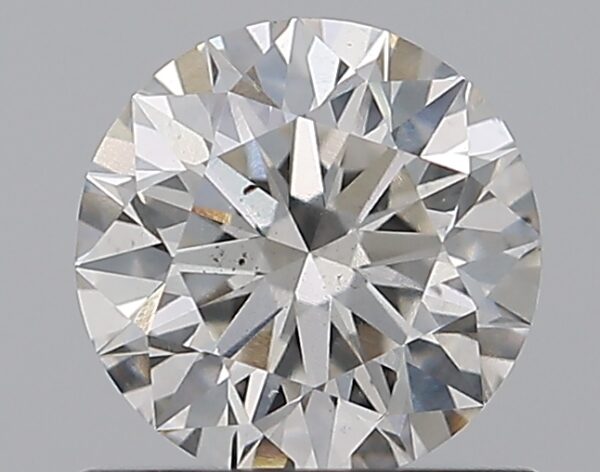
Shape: round
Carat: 0.82
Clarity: VS2
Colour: G
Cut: EX
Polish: EX
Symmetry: EX
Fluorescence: M
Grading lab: GIA
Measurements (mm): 5.95 x 5.99 x 3.73